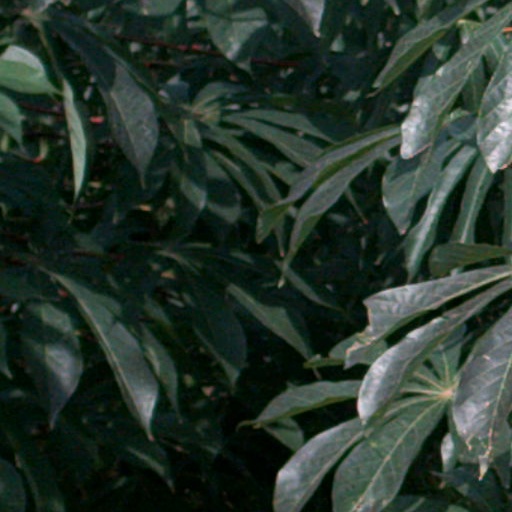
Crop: cassava